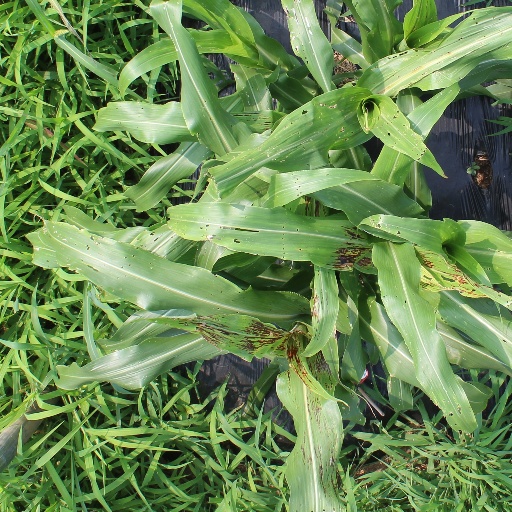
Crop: sorghum